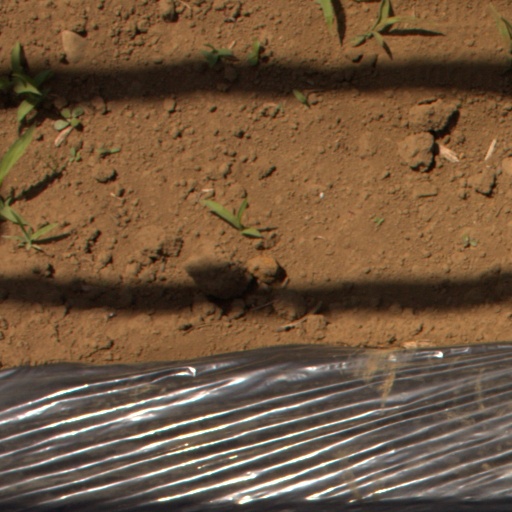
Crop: Jerusalem artichoke